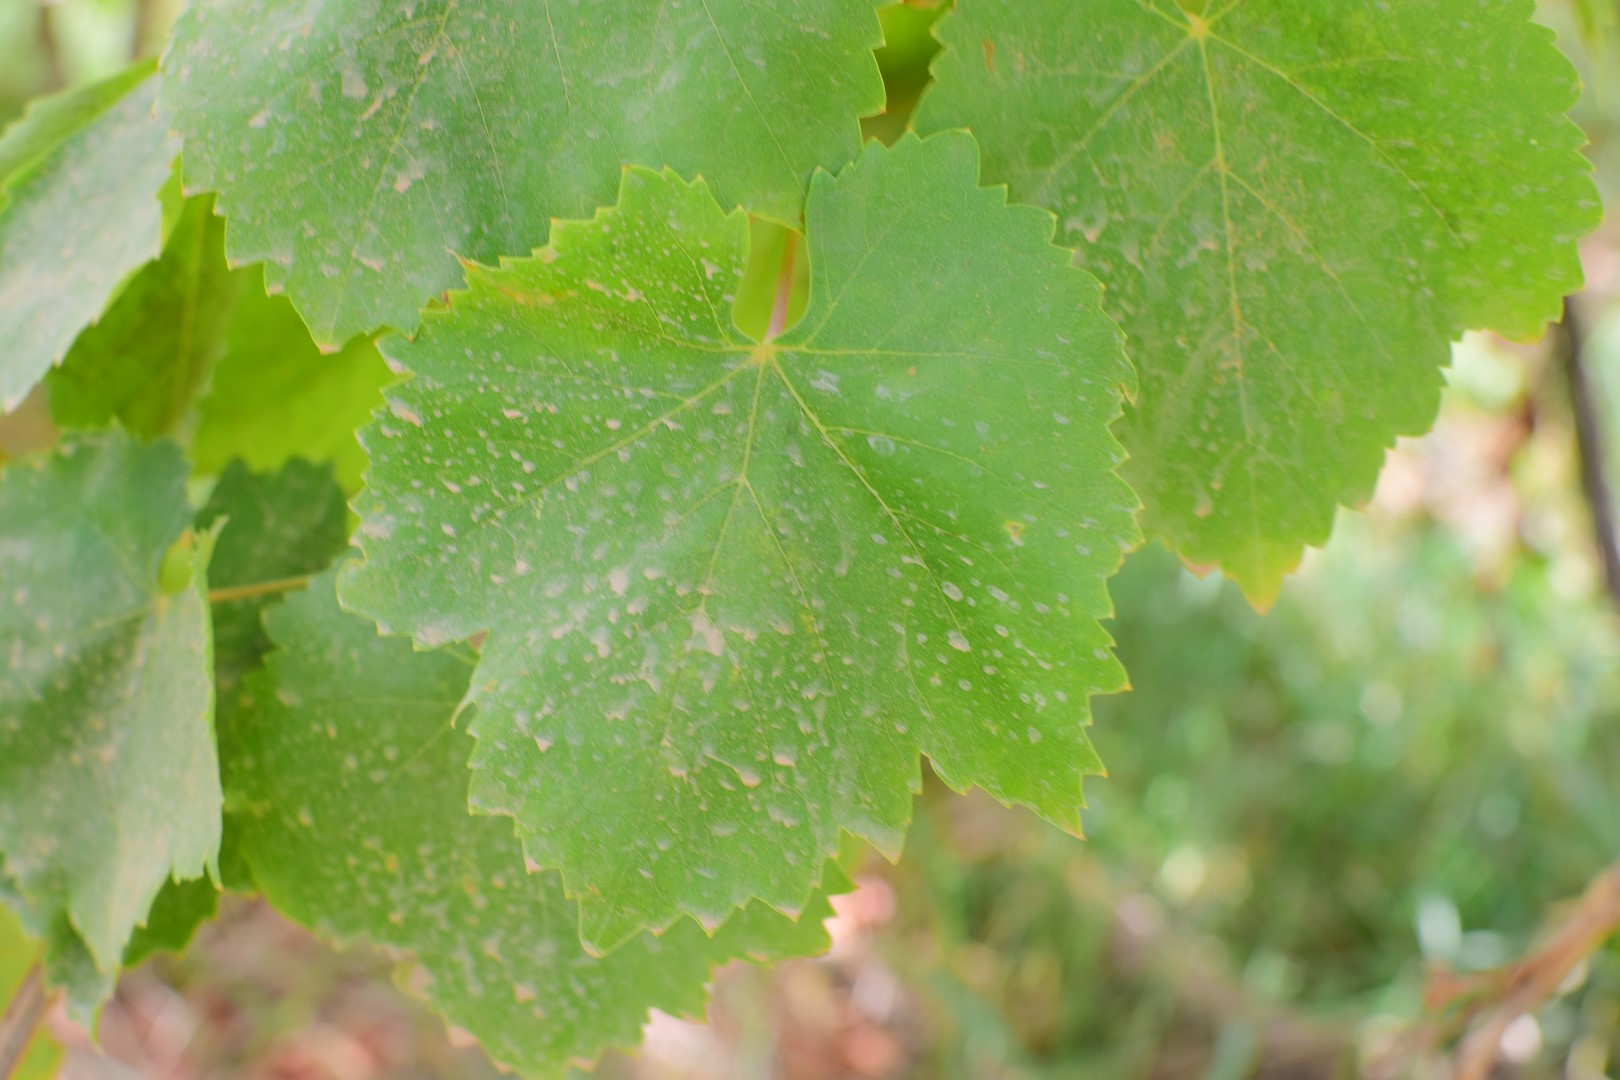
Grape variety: Thompson Seedless